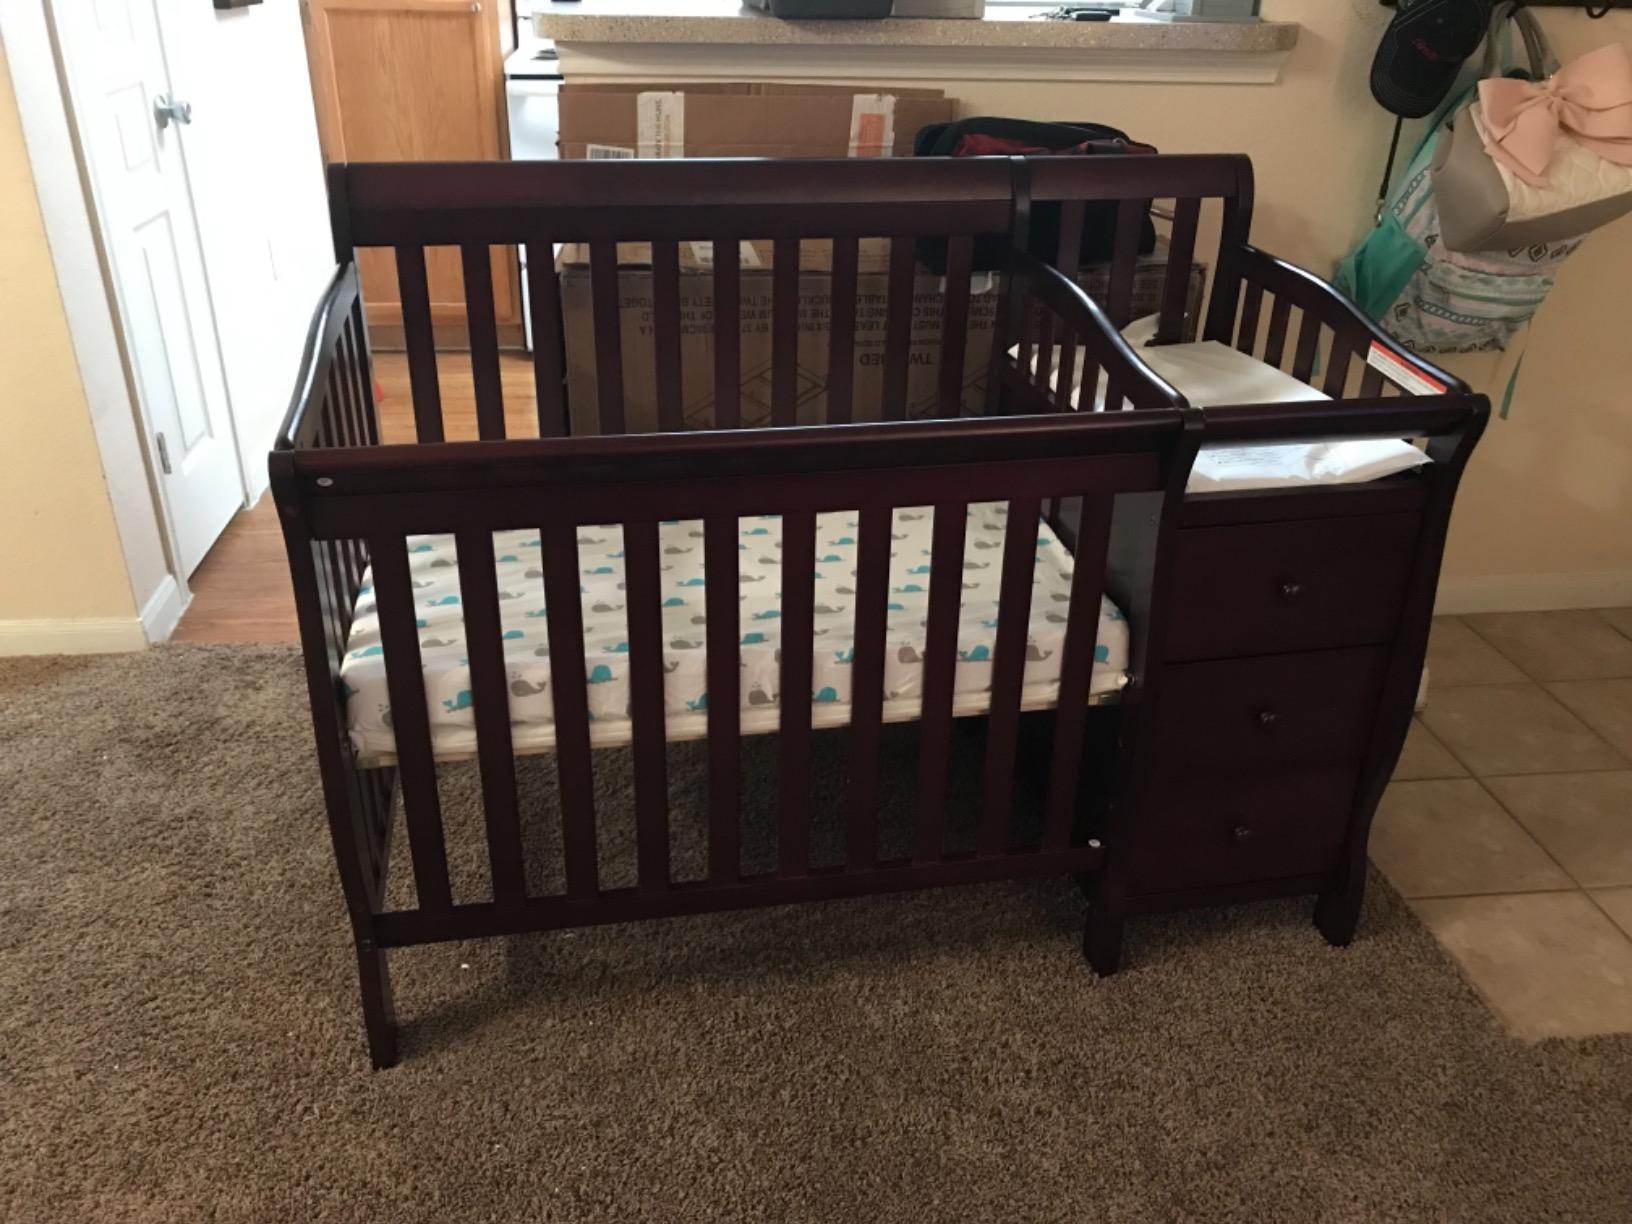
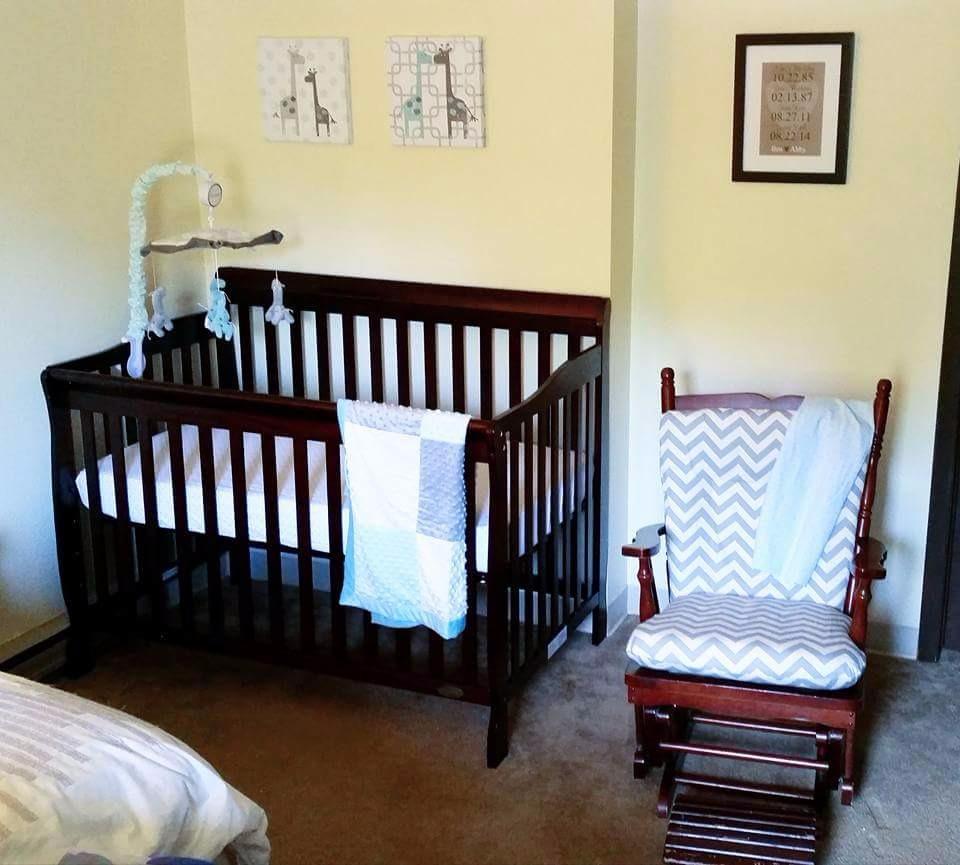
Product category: products_crib
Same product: no